Great Northern Railway (Ireland)

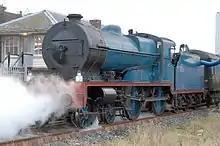
No.85 taking on water on the former Northern Counties Committee line at Ballymena railway station.

Four GNRI steam locomotives are preserved. The Railway Preservation Society of Ireland at Whitehead owns two of its 4-4-0s (one each of classes S and Q) and has custodianship of a third 4-4-0, (V Class) which is on loan from the Ulster Folk and Transport Museum at Cultra. The RPSI periodically operates one or more of them on special excursion trains on Northern Ireland Railways and Iarnród Éireann (successor to CIÉ) routes. A 2-4-2T (JT Class) locomotive is preserved at the Ulster Folk and Transport Museum at Cultra.